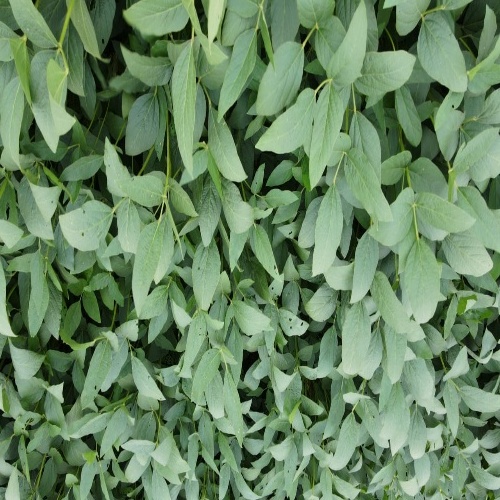
Label: Diabrotica_speciosa